Ostropel

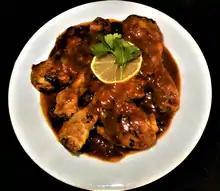

Ostropel is a typical Romanian stew that is primarily made from chicken mixed with a thick tomato sauce. Additionally, garlic or spring onions can be added to the dish. Rabbit, lamb, or other types of meat are also sometimes used and, alternatively, vegetarian versions can be made during fasting periods.